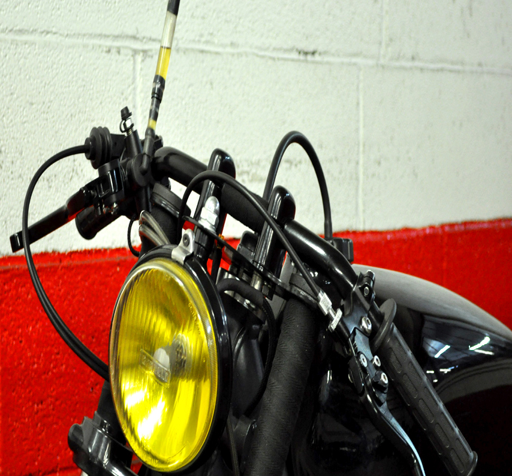
genuine yellow headlight coming from a rally car of the 's .